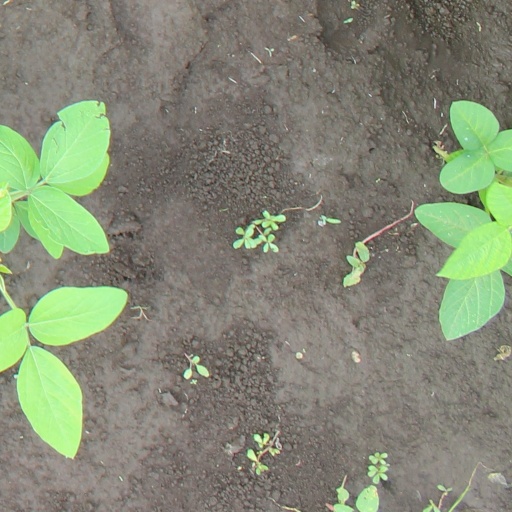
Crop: soybean